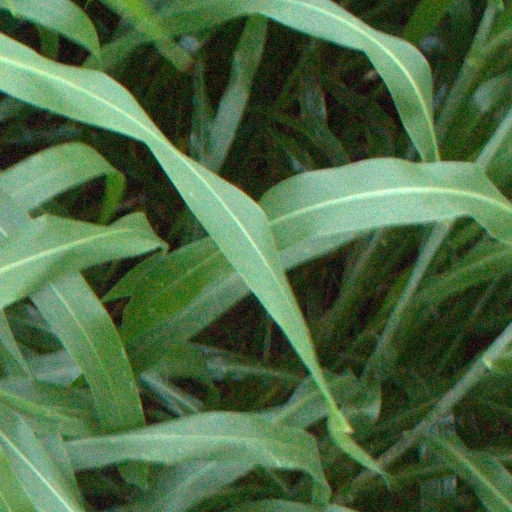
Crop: sorghum